Aspis (Menander)

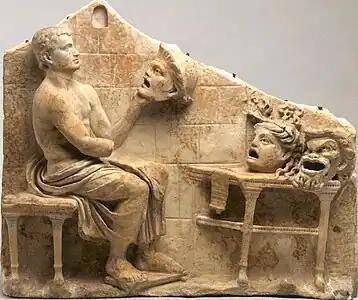
Roman, Republican or Early Imperial, "Relief of a seated poet (Menander) with masks of New Comedy", 1st century B.C. – early 1st century A.D., Princeton University Art Museum

Aspis, translated as The Shield, is an Ancient Greek comedy by Menander (342/41 – 292/91 BC) that is only partially preserved on papyrus. Of a total of lines, about 420 lines survive, including almost all of the first and second act and the beginning of the third act. It is unknown when and at which festival the play was first performed.